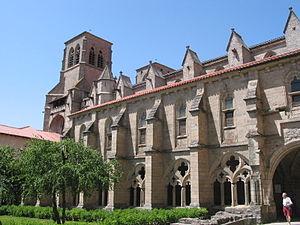
Guillaume de La Jugie, neveu de Clément VI et cousin de Grégoire XI, chanoine de Rouen et archidiacre de Paris, cardinal-diacre de Sainte-Marie à Cosmedin, puis cardinal-prêtre au titre de Saint-Clément, dit le cardinal Guillermus.